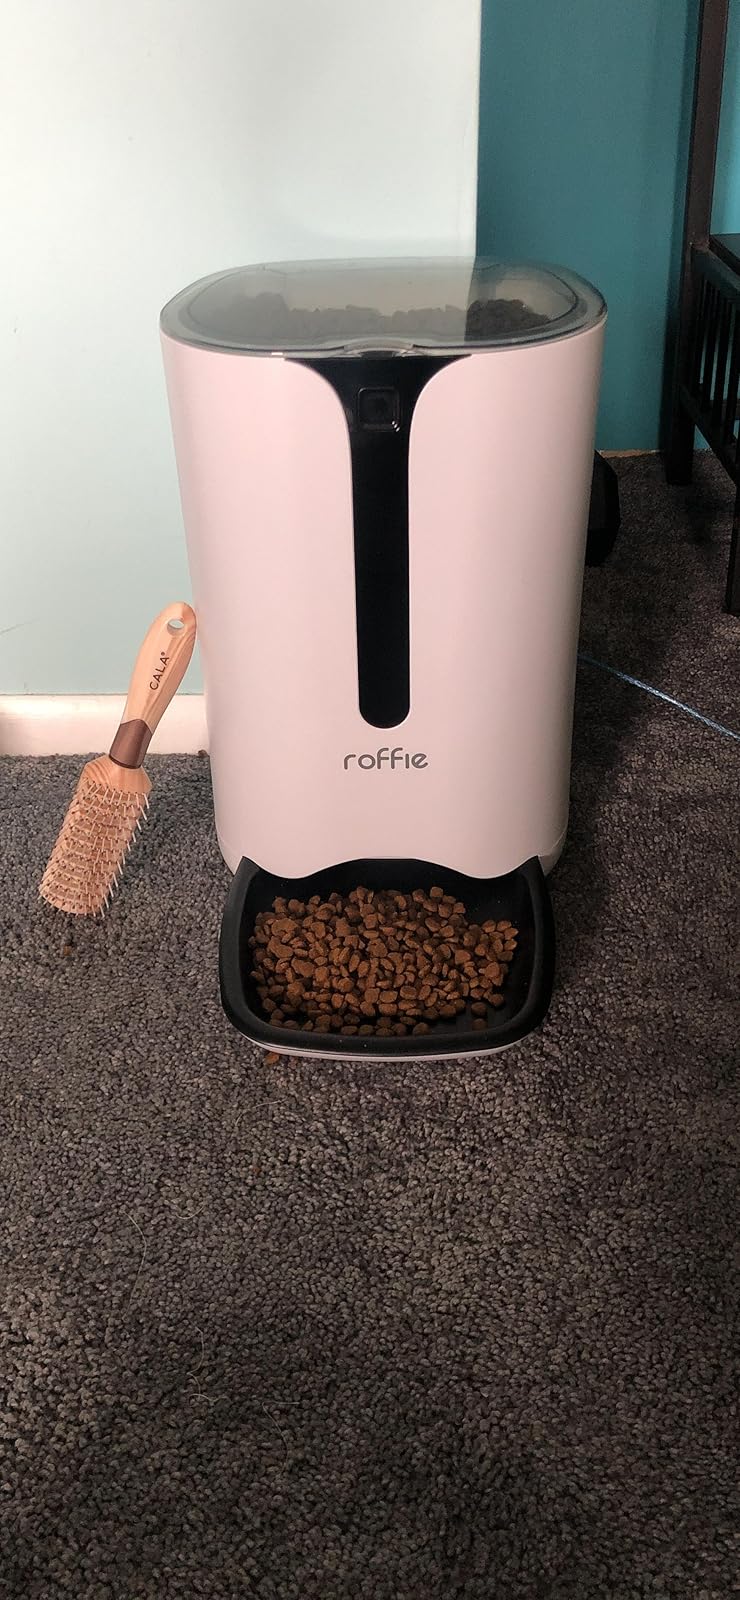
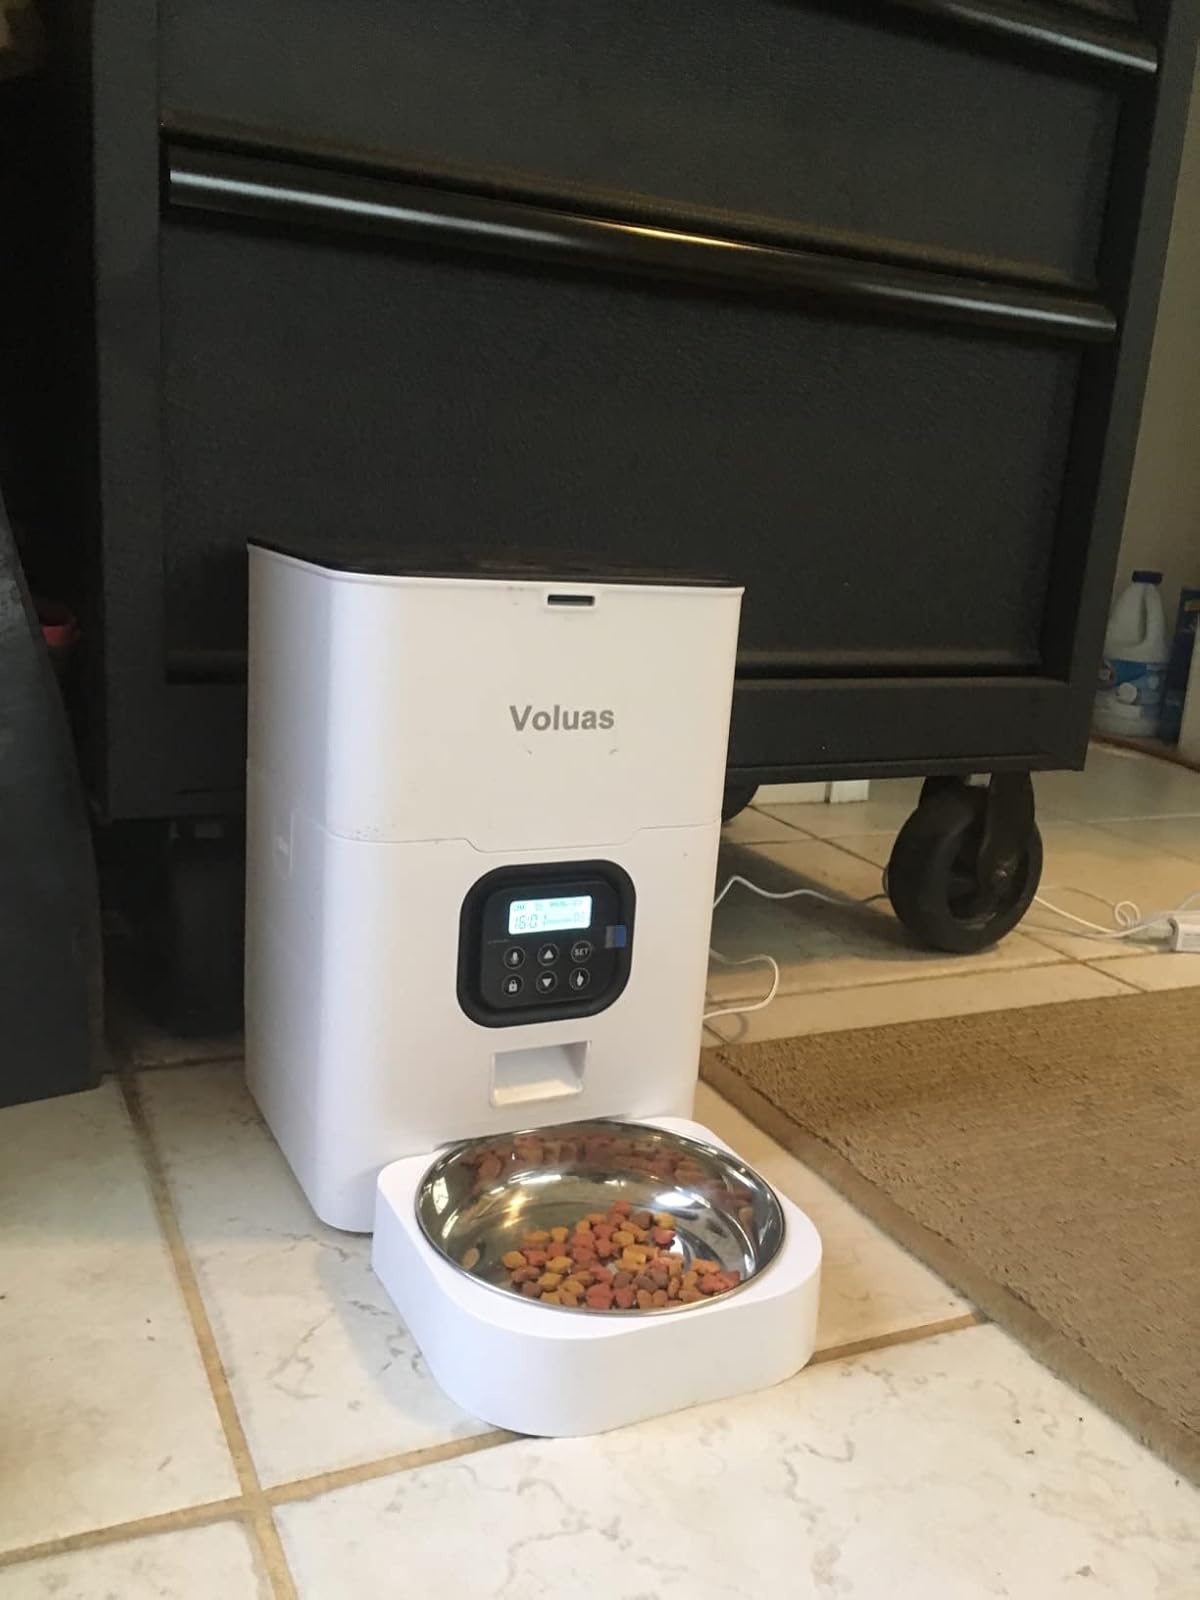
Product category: items_feeder
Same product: no